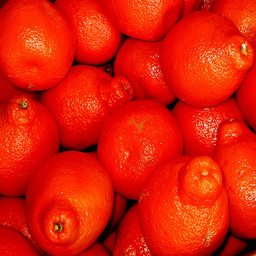
Label: Orange